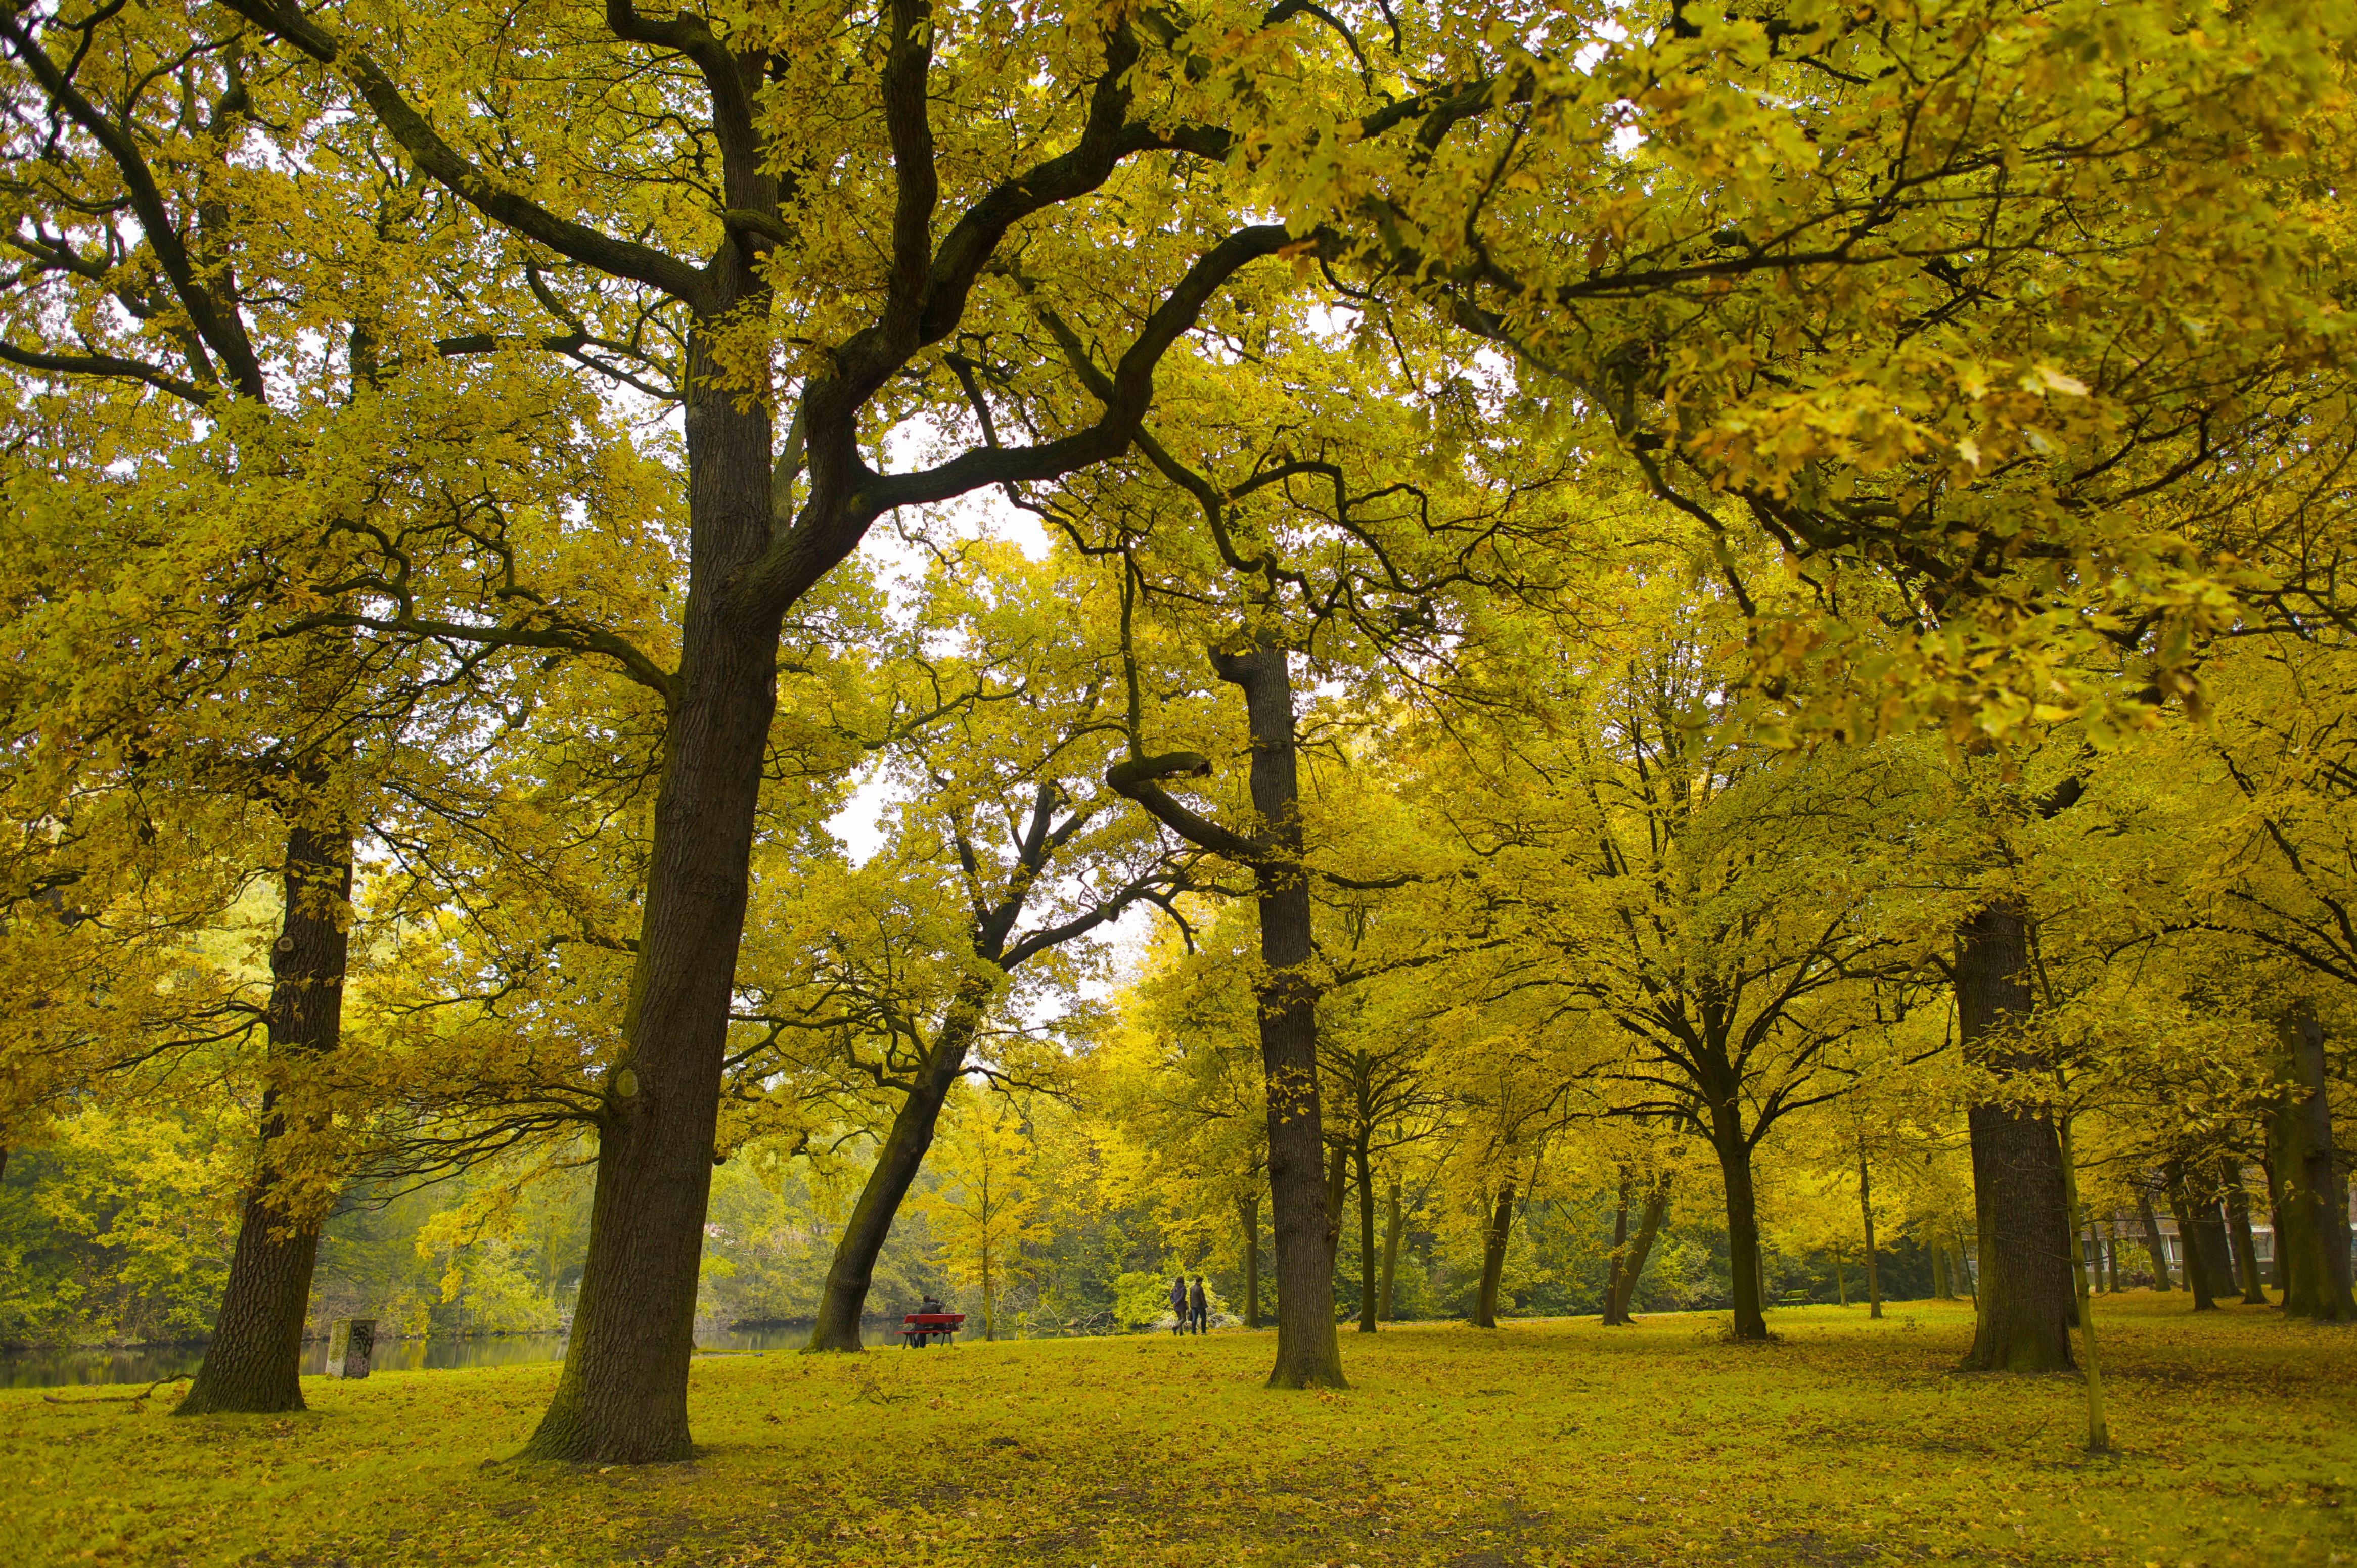
tree, forest, branch, plant, sunlight, leaf, autumn, season, deciduous, grove, woodland, flowering plant, maidenhair tree, woody plant, temperate broadleaf and mixed forest, land plant